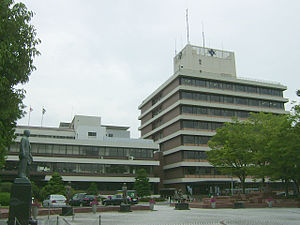
Toyota (Aichi)
Toyota City Hall
Toyota er en by i Japan med 423.343 indbyggere. Byen er lokaliseret i Aichi-præfekturet en times transport øst for hovedbyen Nagoya.